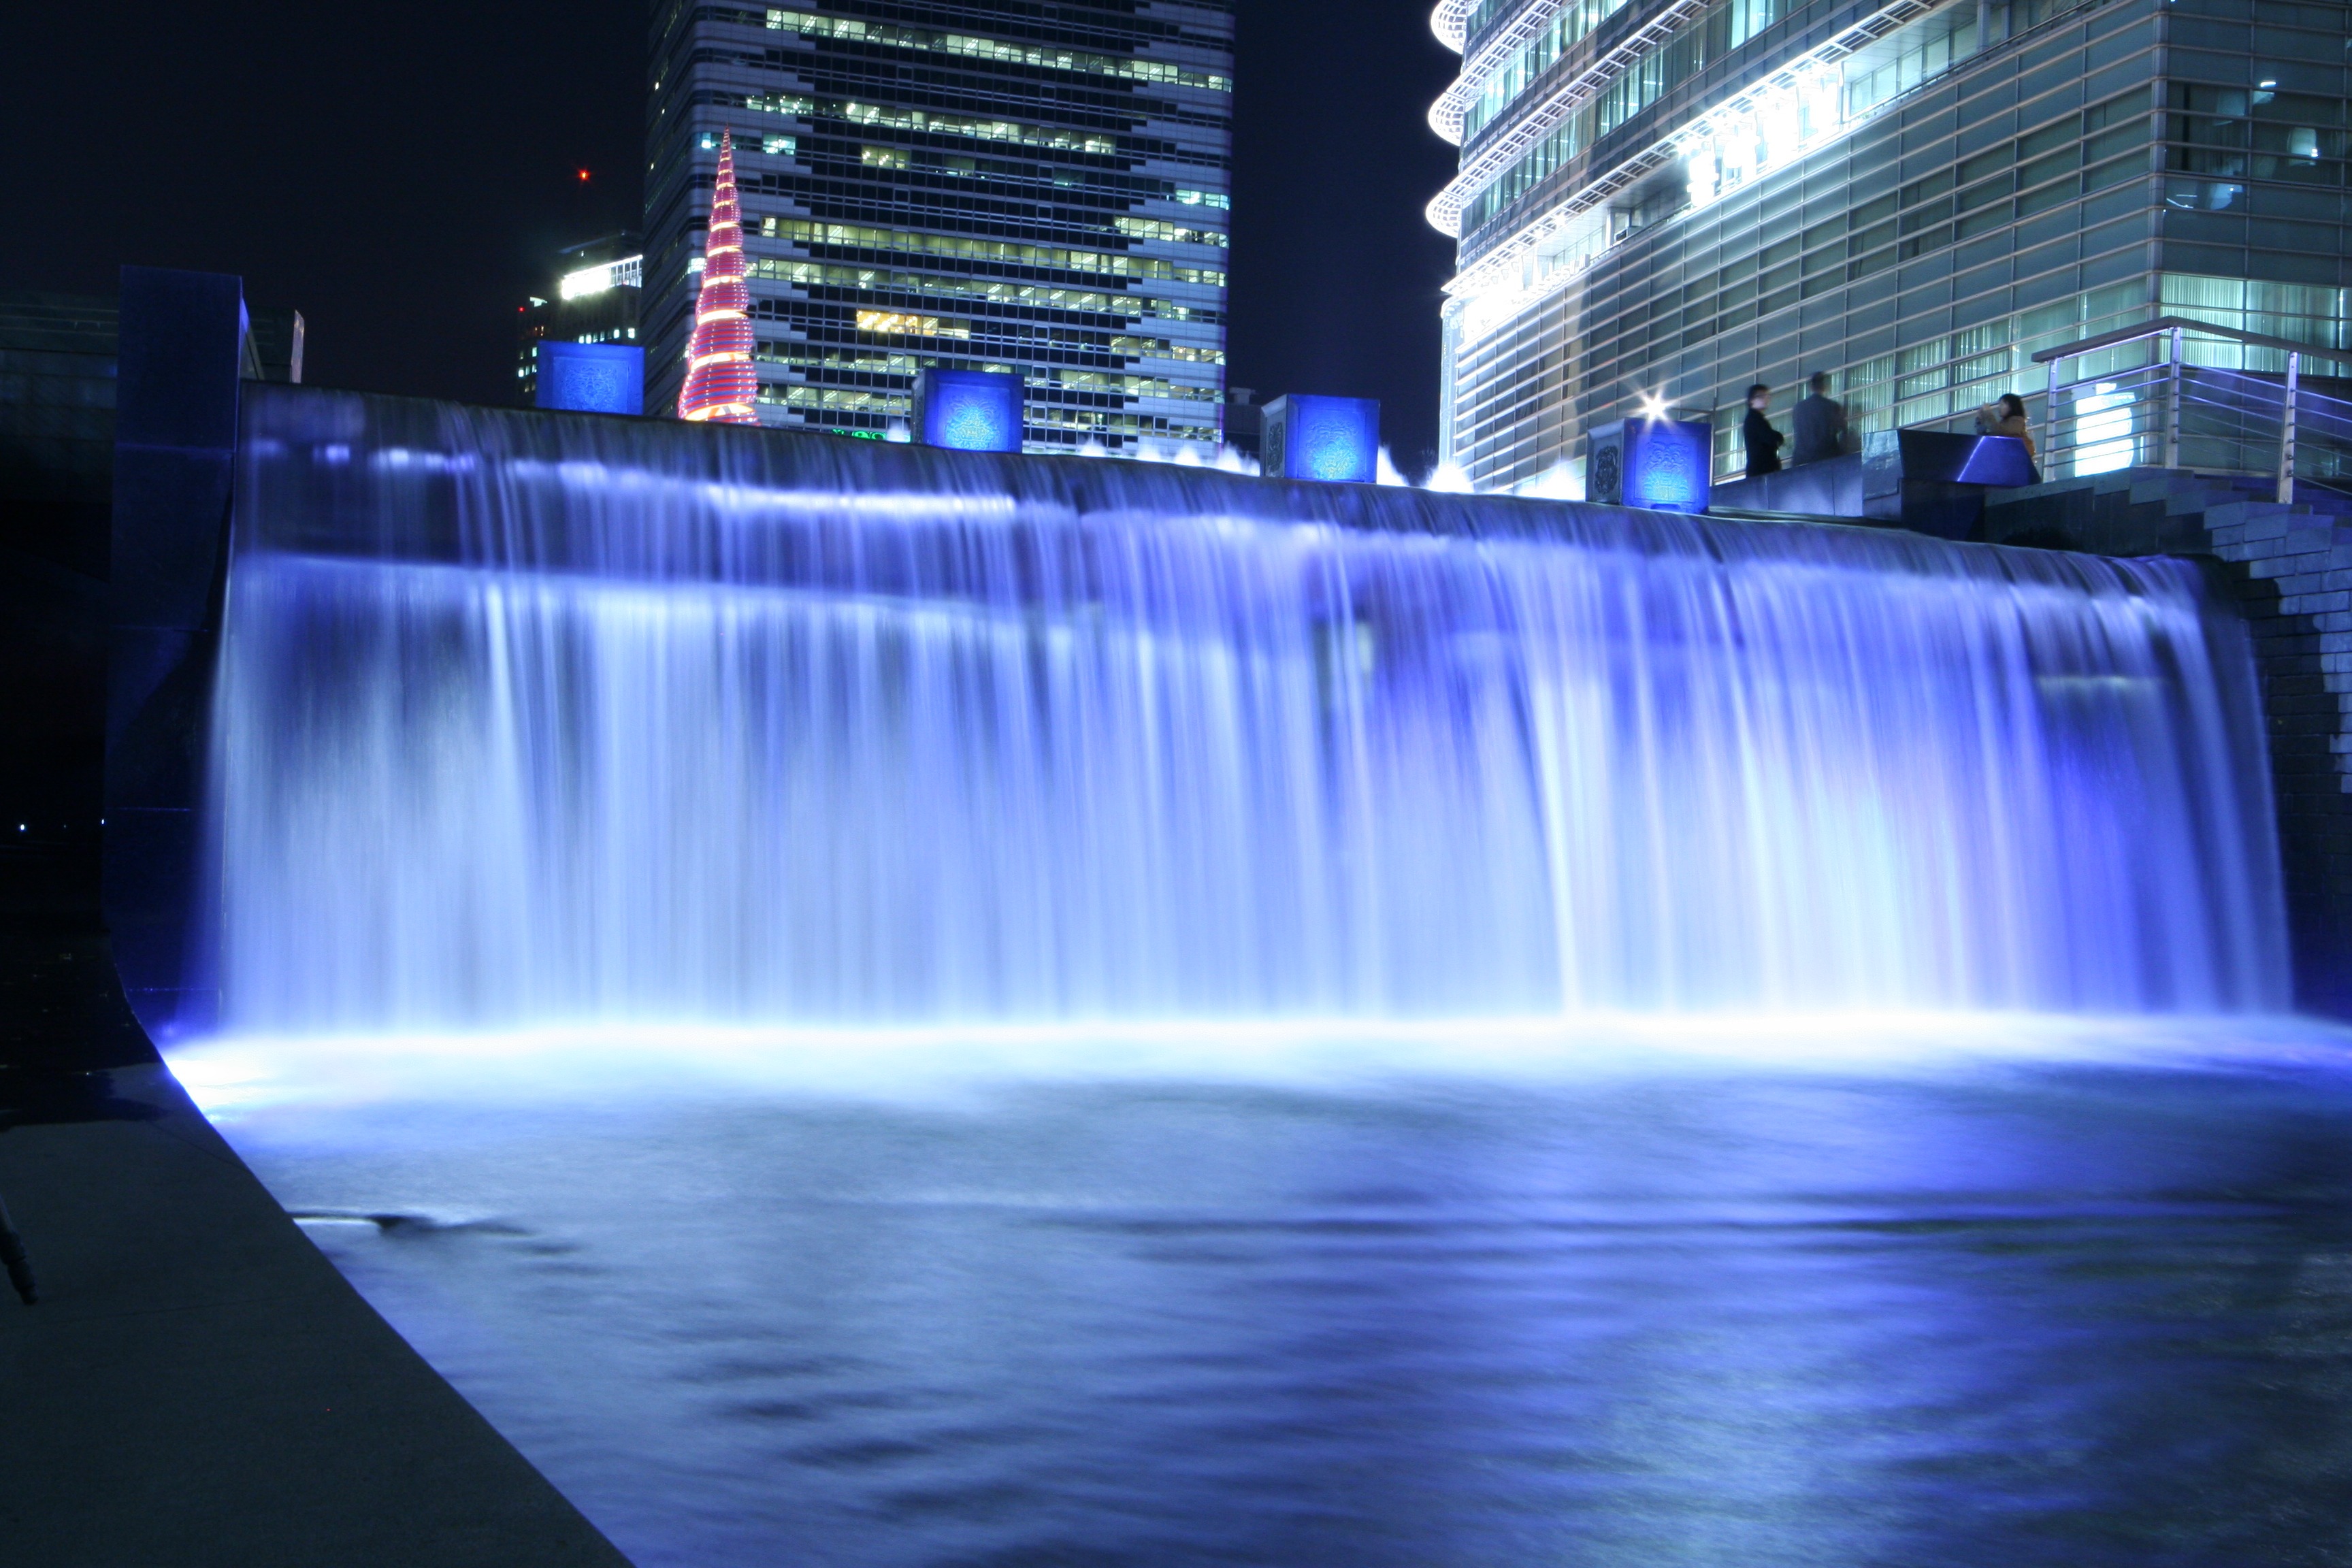
water, waterfall, skyline, night, skyscraper, reflection, fountain, night view, water feature, cheonggyecheon stream, chapter impressions